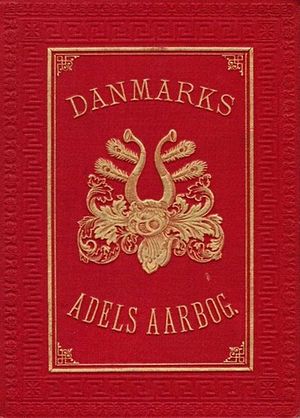
Danmarks Adels Aarbog
En udgave af Danmarks Adels Aarbog
Danmarks Adels Aarbog er udkommet siden 1884 og udgives af Dansk Adelsforening. Den indeholder omfattende slægtsoversigter for mere end 750 danske adelsslægter og nogle norske. Foruden stamtavlerne indeholder hvert bind oversigter over nulevende medlemmer af de ca. 180 tilbageværende adelsslægter, samt rettelser og tilføjelser til stamtavlerne.